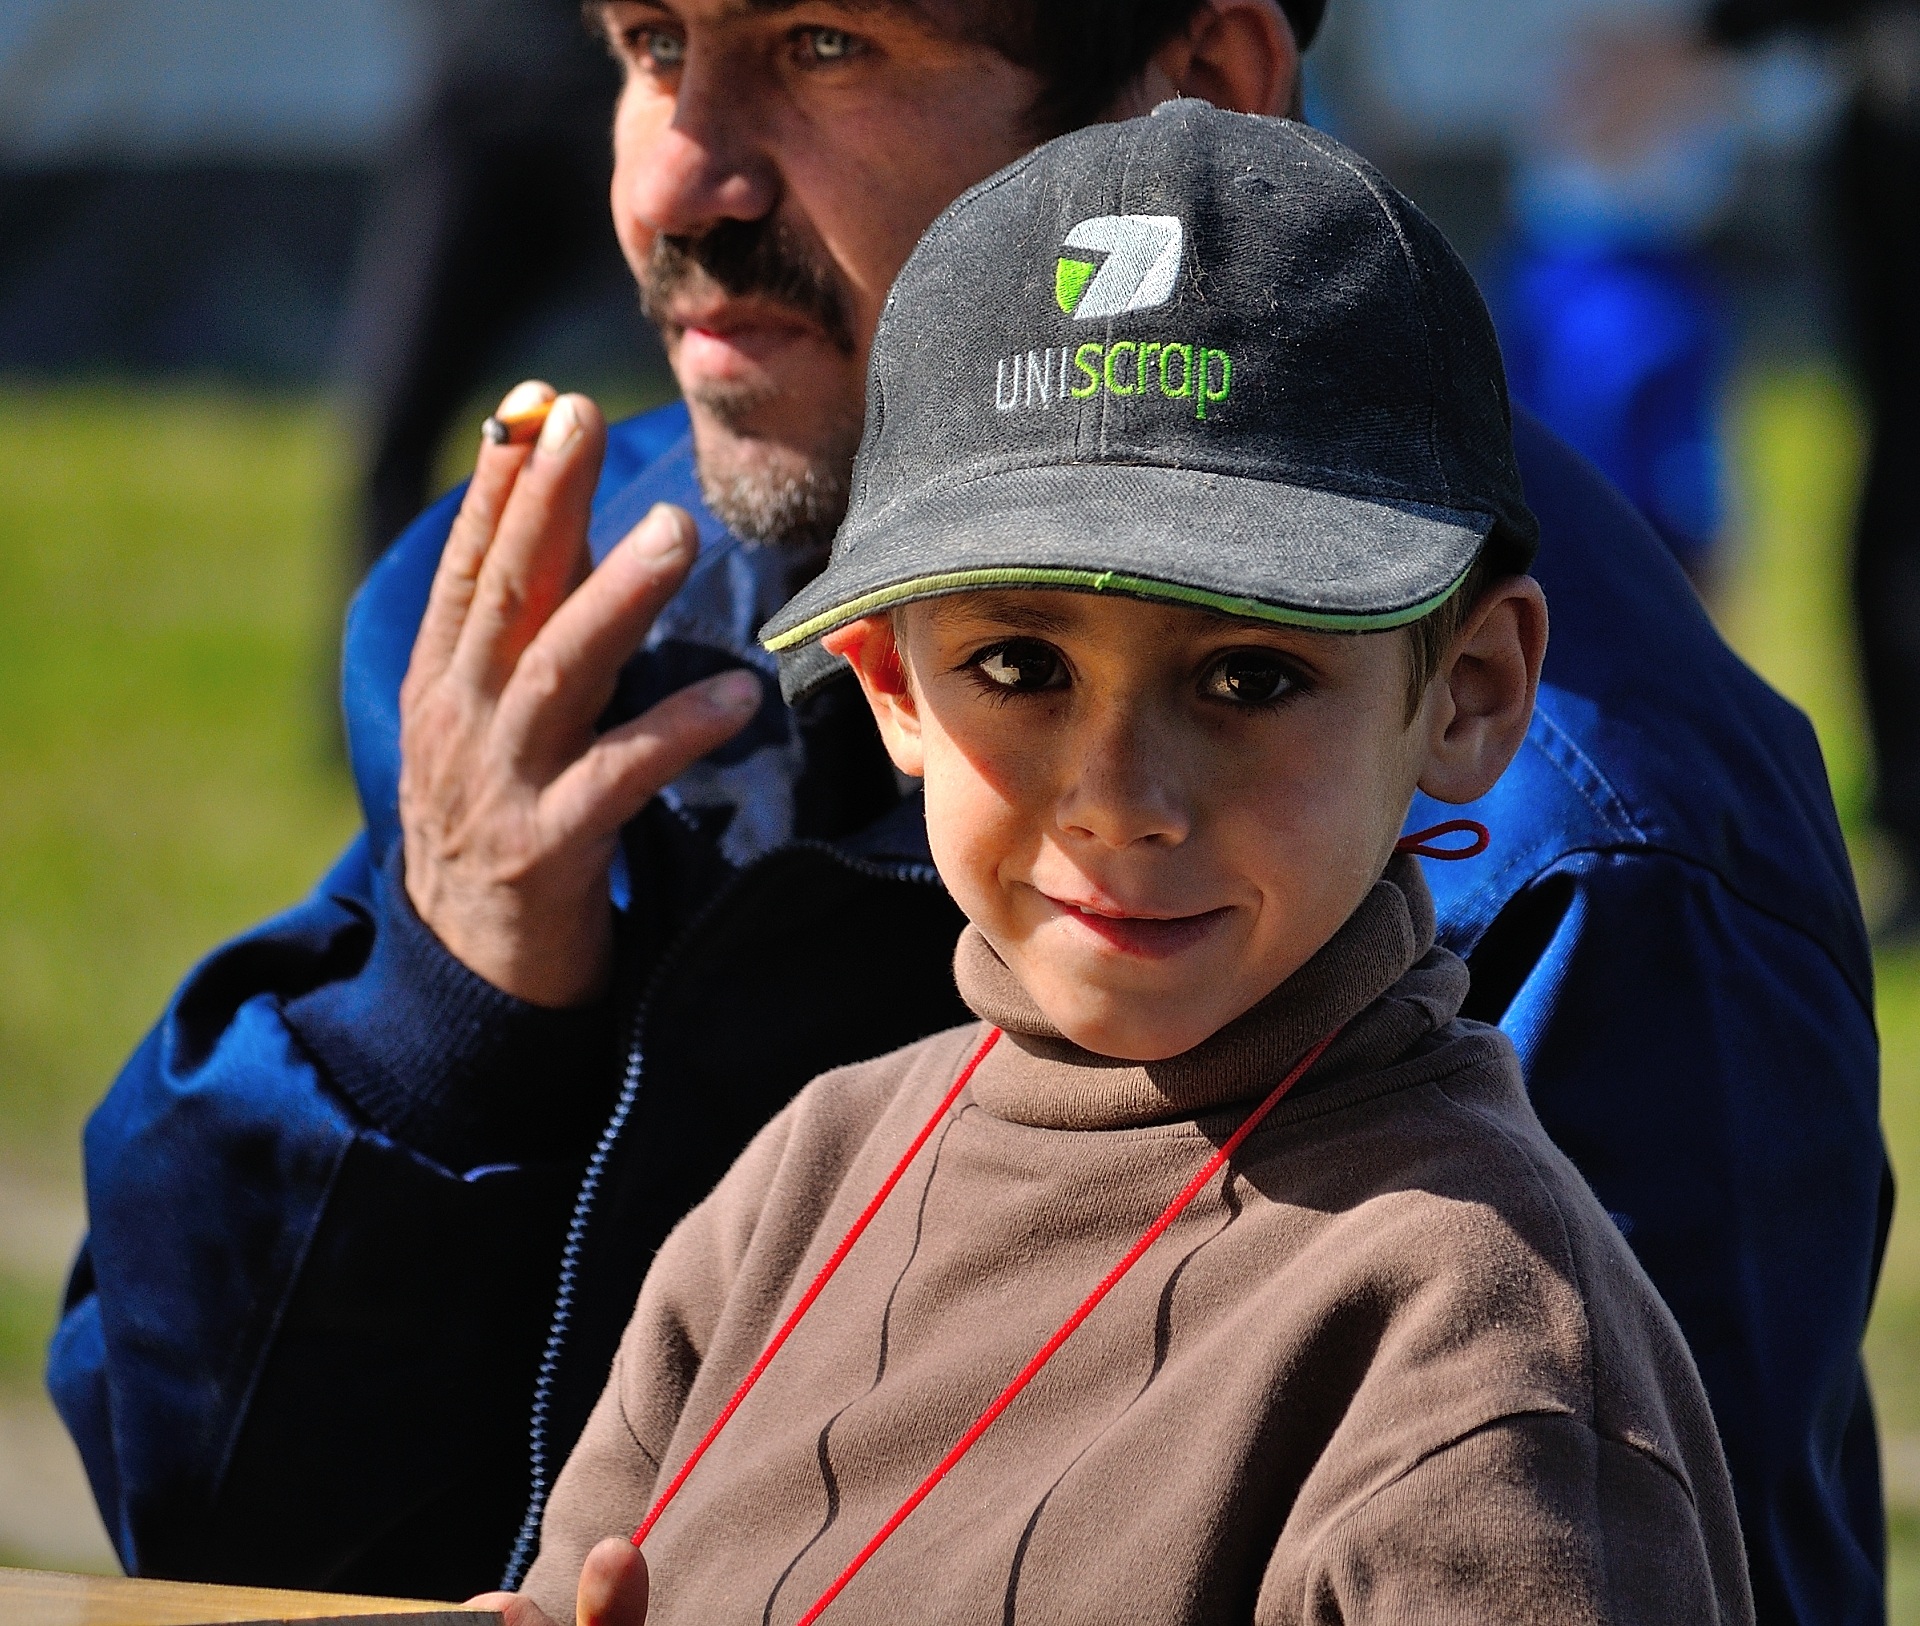
outdoor, person, people, boy, kid, cute, smoking, male, young, natural, small, child, childhood, cigarette, smile, son, candid, fun, sports, little, joy, jockey, endurance sports